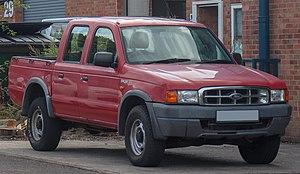
Le Ford Ranger est un pick-up tout terrain fabriqué par le constructeur automobile américain Ford depuis 1998. Il en est actuellement à sa troisième génération.